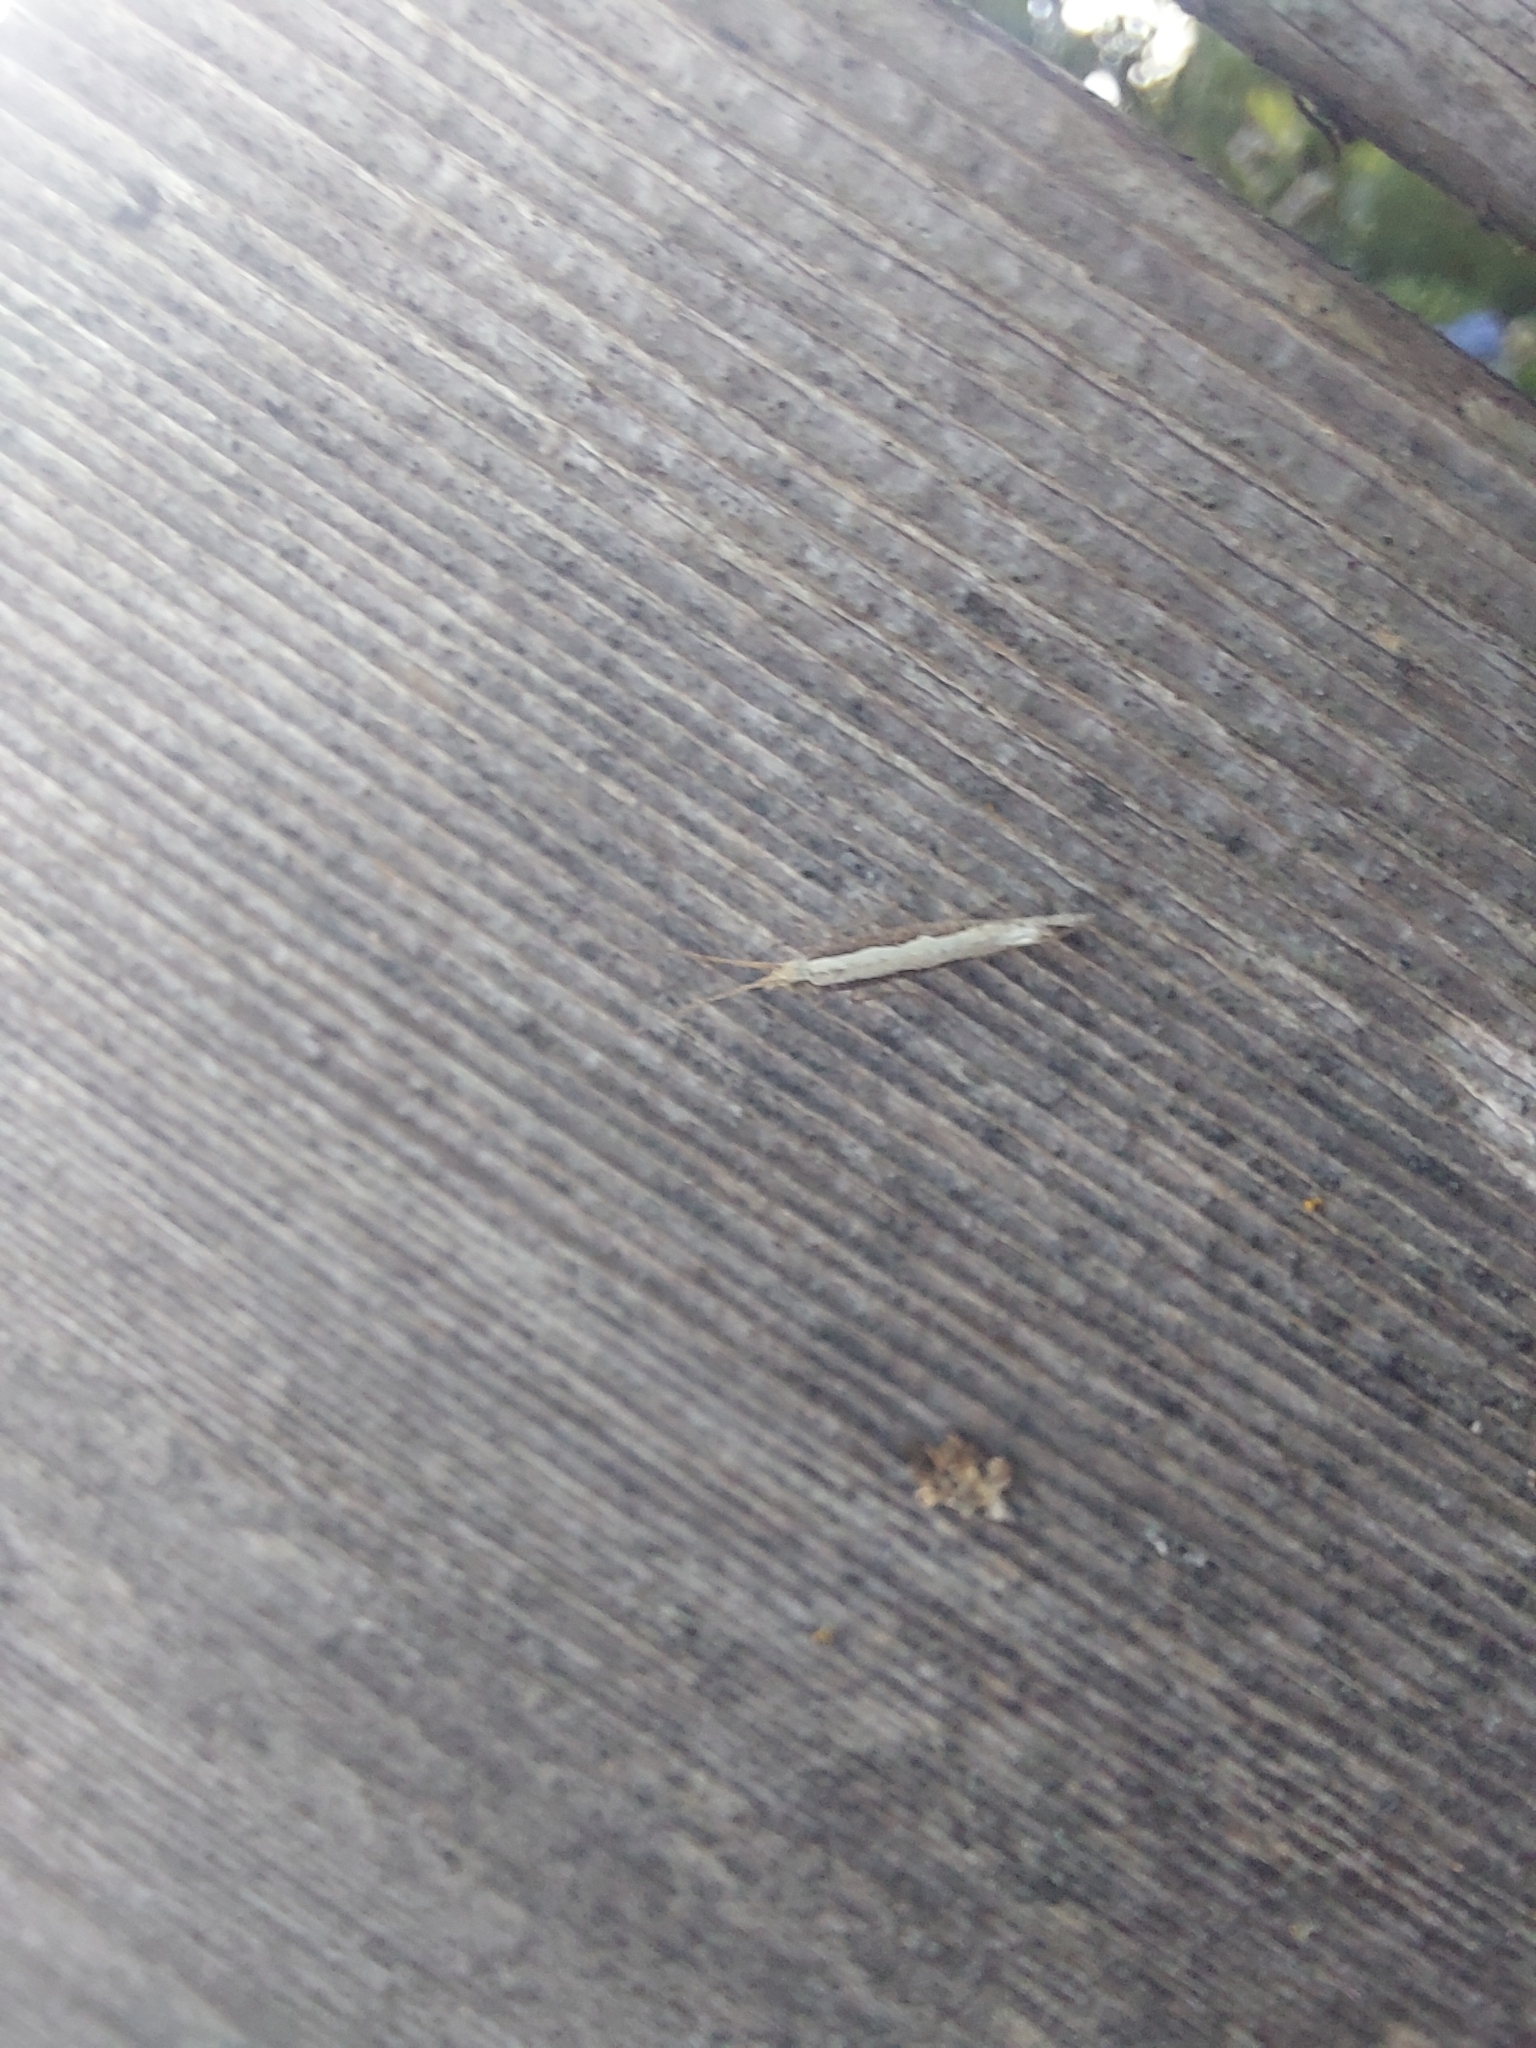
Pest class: diamondback_moth